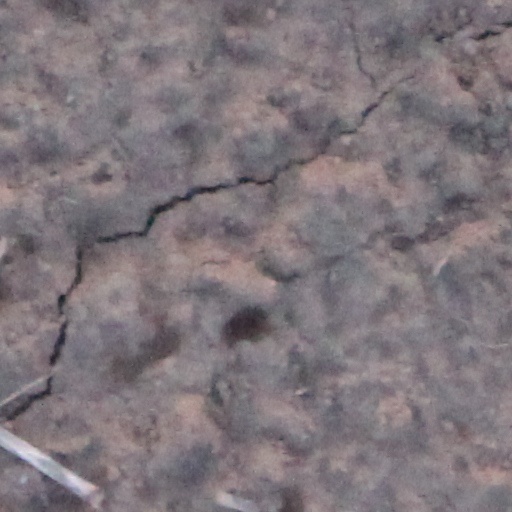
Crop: wheat